Suzuka Mountains

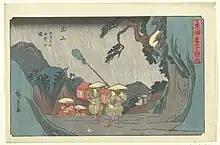
Hiroshige

The following seven mountains are referred to as the "Suzuka Seven Mountains," which greatly increased their popularity and the number of visitors.